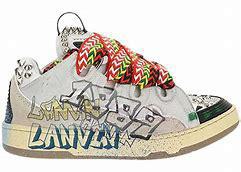
Brand: Lanvin
Model: Curb